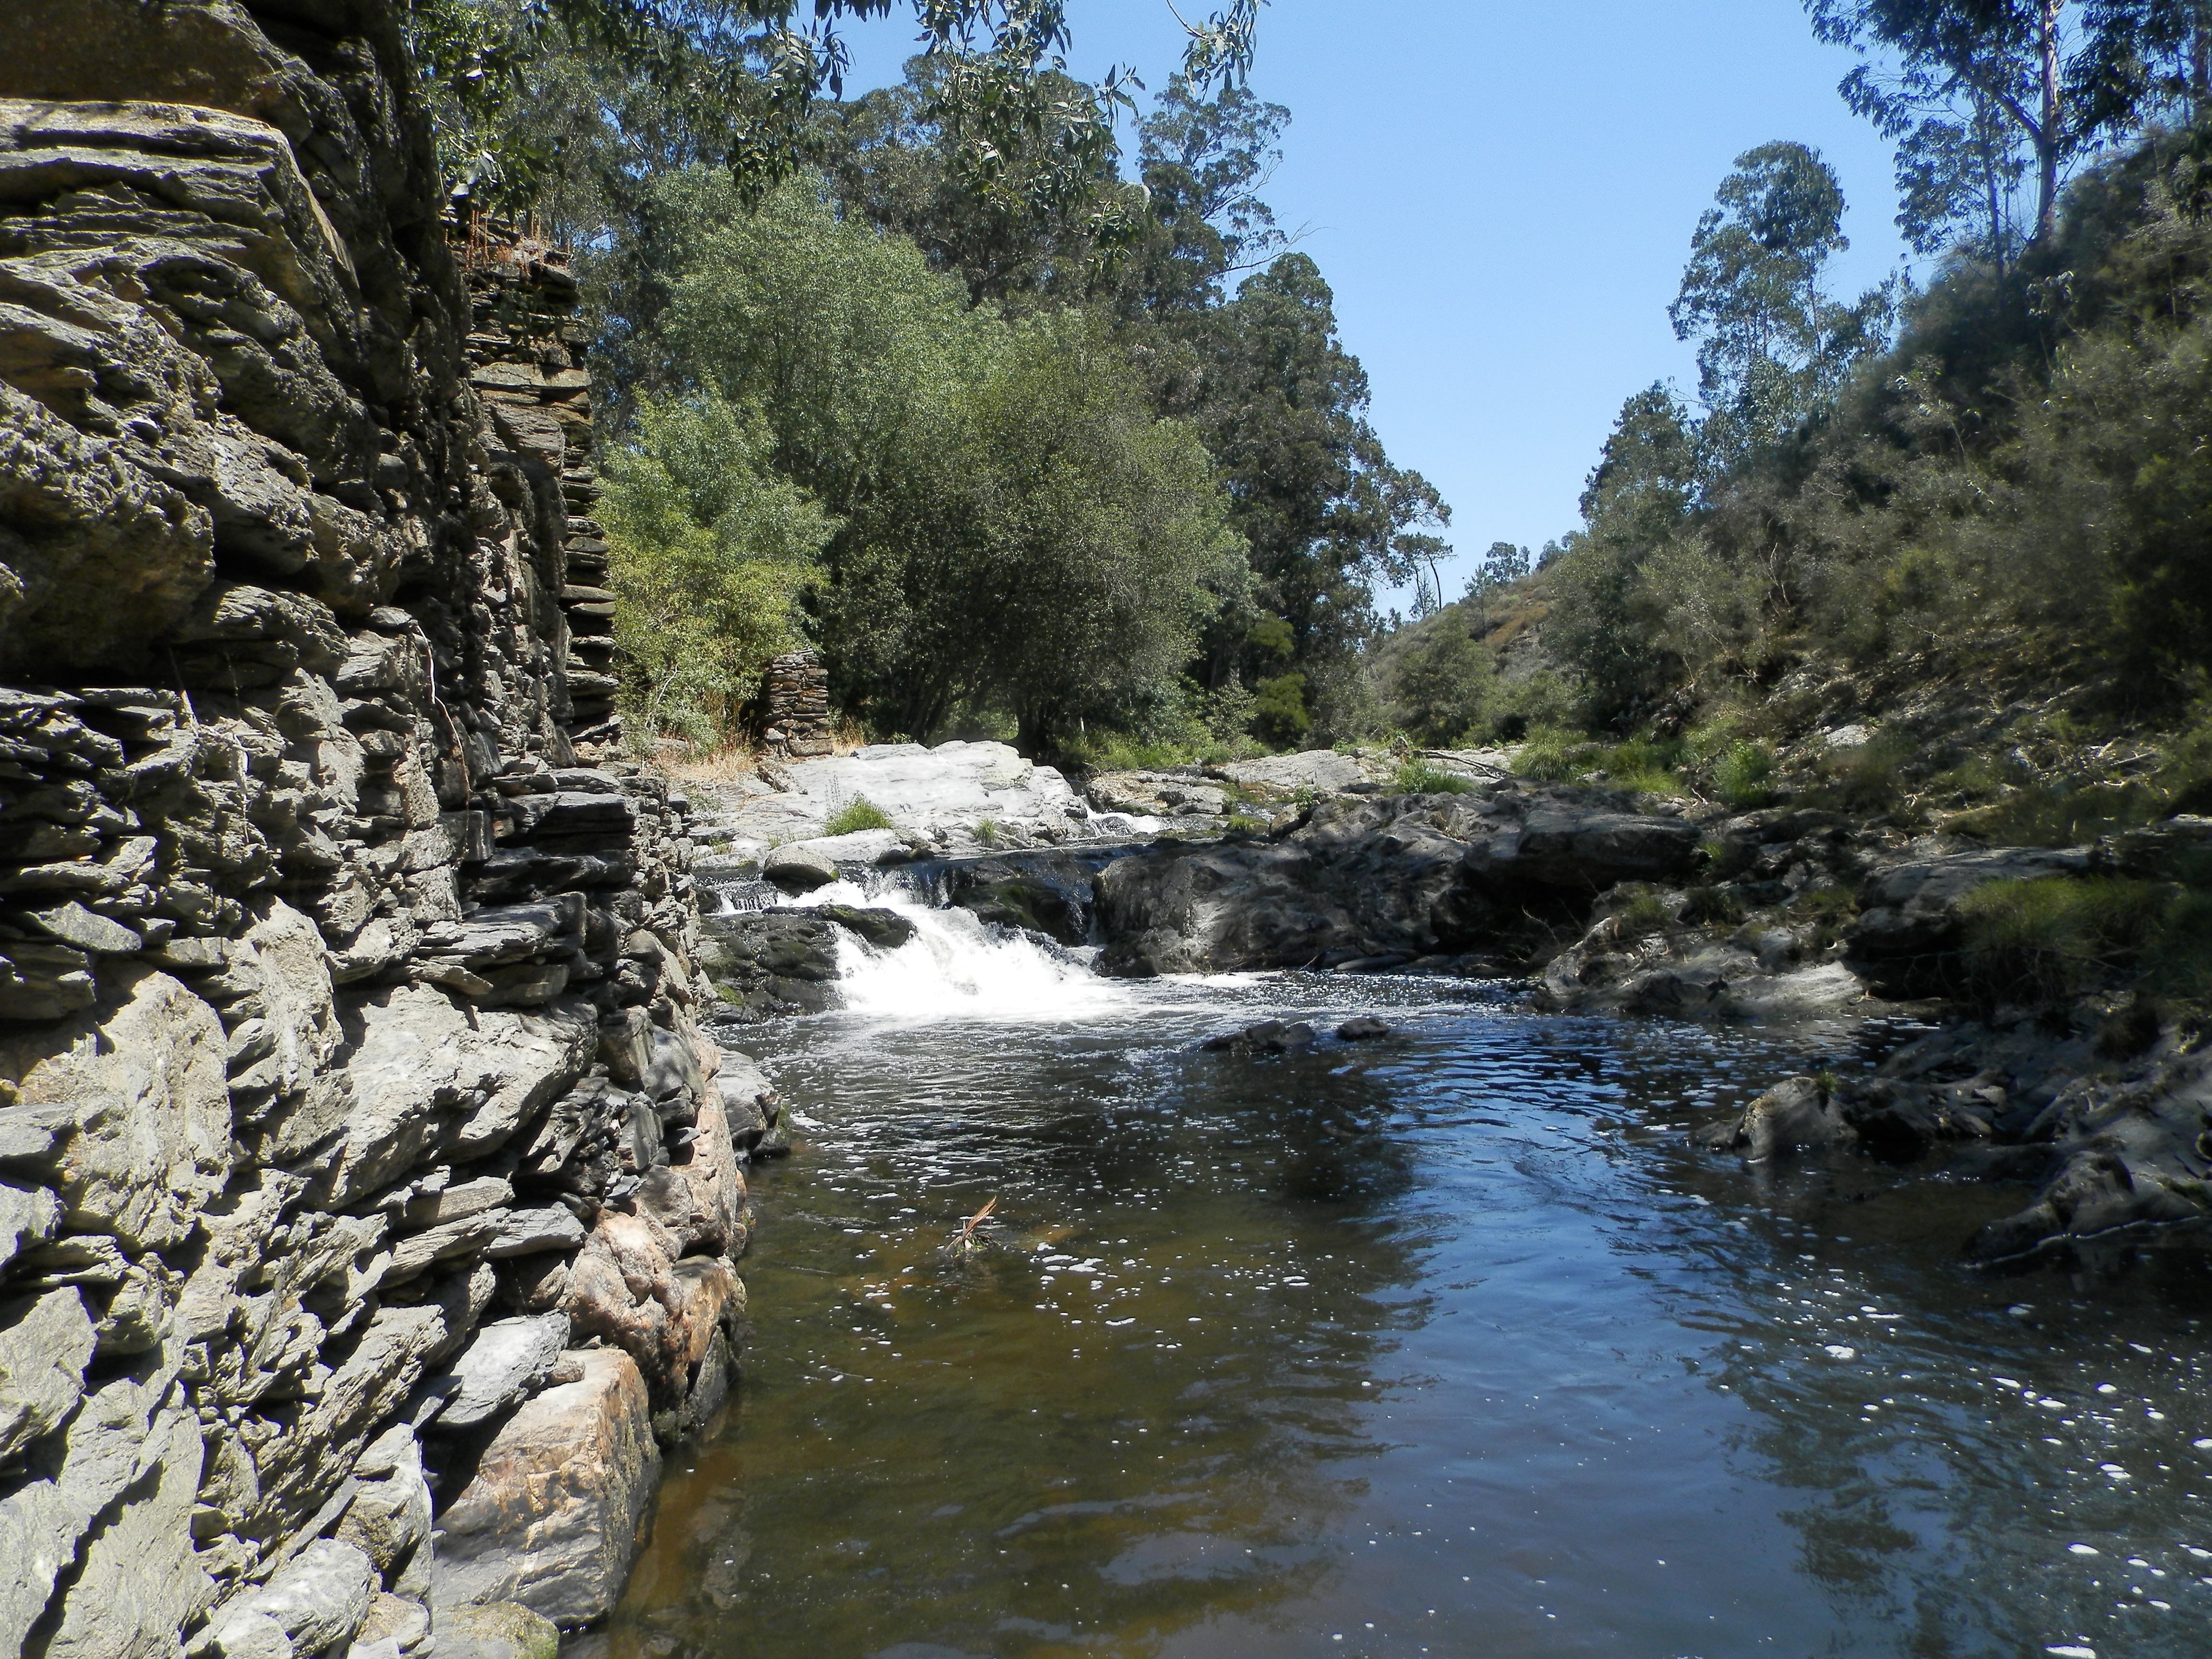
water, nature, rock, waterfall, wilderness, mountain, river, valley, stream, rapid, body of water, water feature, watercourse, mills, valongo, butt, landform, ferreira river